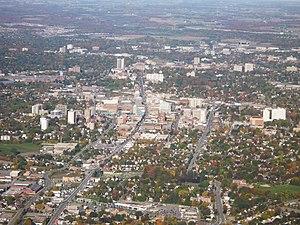
Cet article présente une liste des municipalités de l'Ontario. Elle recense toutes les municipalités incorporées de chaque catégorie en date de mars 2016. Ces municipalités sont classées par ordre alphabétique dans deux tableaux triables contenant leur statut, leur nom officiel en français conformément à la loi, leur date d'incorporation et les données démographiques de Statistique Canada issues du recensement de 2011 visant à refléter leurs places en ce qui concerne la superficie et la population. Certaines municipalités ont un nom bilingue.